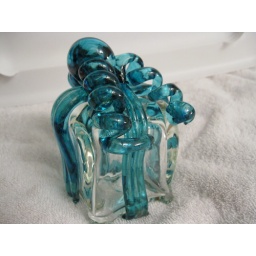
Gift Wrapped box in glass